John A. Macdonald

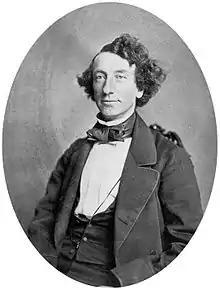
John A. Macdonald in 1858

In July 1857, Macdonald departed for Britain to promote Canadian government projects. On his return to Canada, he was appointed premier in place of the retiring Taché, just in time to lead the Conservatives in a general election. Macdonald was elected in Kingston by 1,189 votes to 9 for John Shaw; other Conservatives did poorly in Canada West and only French-Canadian support kept Macdonald in power. On 28 December, Isabella Macdonald died, leaving John a widower with a seven-year-old son. Hugh John Macdonald would be principally raised by his paternal aunt and her husband.